Friends Forever (1987 film)

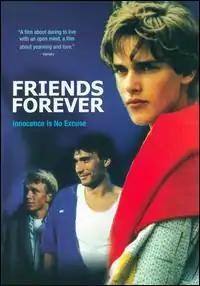

Friends Forever (lit. "Friends for All Time") is a Danish film produced in 1986 and released at the beginning of 1987. It was directed by Stefan Henszelman to a script by himself and Alexander Kørschen, was shown to large audiences in New York City, Washington, D.C., and San Francisco and garnered the 1988 "Audience Award" at the San Francisco International Lesbian & Gay Film Festival.